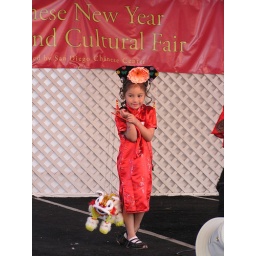
Pretty young girl in traditional Chinese silk dress and hair-do with a marionette puppet on stage.